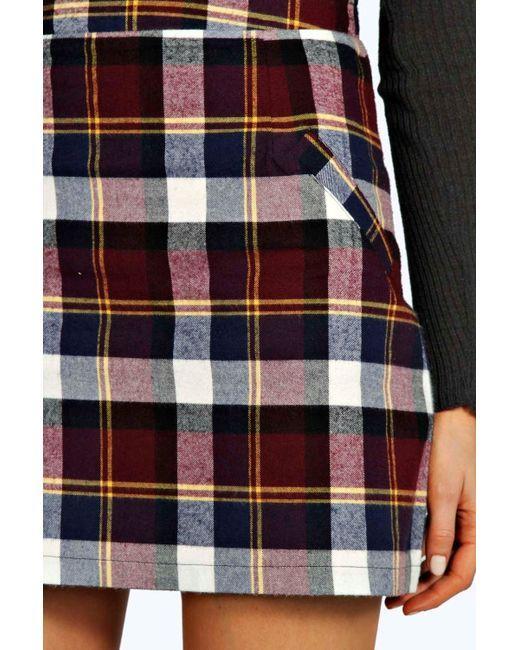
Rock, Baumwolle, Ausgehen, rot weiß und schwarz, rau, kurz